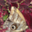
Label: butterfly